My Story (Das book)

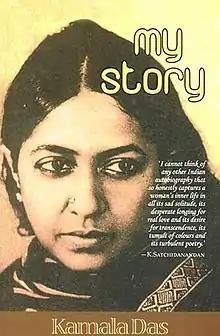

My Story is an autobiographical book written by Indian author and poet Kamala Das (also known as Kamala Surayya or Madhavikutty). The book was originally published in Malayalam, titled "Ente Katha". The book evoked violent reactions of admiration and criticism among the readers and critics. It remains to date the best-selling woman's autobiography in India.